History of the Jews in 20th-century Poland

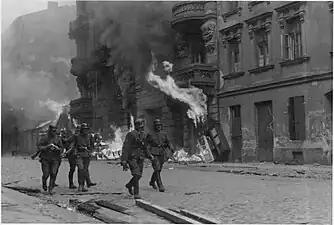
The Warsaw Ghetto Uprising of 1943 saw the destruction of what remained of the ghetto

The Jewish cultural scene was particularly vibrant and blossomed in pre-World War II Poland. There were many Jewish publications and over 116 periodicals. Yiddish authors, most notably Isaac Bashevis Singer, went on to achieve international acclaim as classic Jewish writers, and in Singer's case, win the 1978 Nobel Prize in Literature. Other Jewish authors of the period, like Janusz Korczak, Bruno Schulz, Julian Tuwim, Jan Brzechwa (a favorite poet of Polish children) and Bolesław Leśmian were less well known internationally, but made important contributions to Polish literature. Singer Jan Kiepura was one of the most popular artist of that era and pre-war songs of Jewish composers like Henryk Wars or Jerzy Petersburski are still widely known in Poland today. In 1918 Julian Tuwim co-founded the cabaret, "Picador," and worked as a writer or artistic director with many other cabarets such as "Czarny kot" (Black Cat 1917–1919), "Qui pro Quo" (1919–1932), "Banda" The Gang and "Stara Banda" The Old Gang (1932–1935) and finally "Cyrulik Warszawski" (Barber of Warsaw 1935–1939). Marian Hemar also wrote for some of the mentioned cabarets.